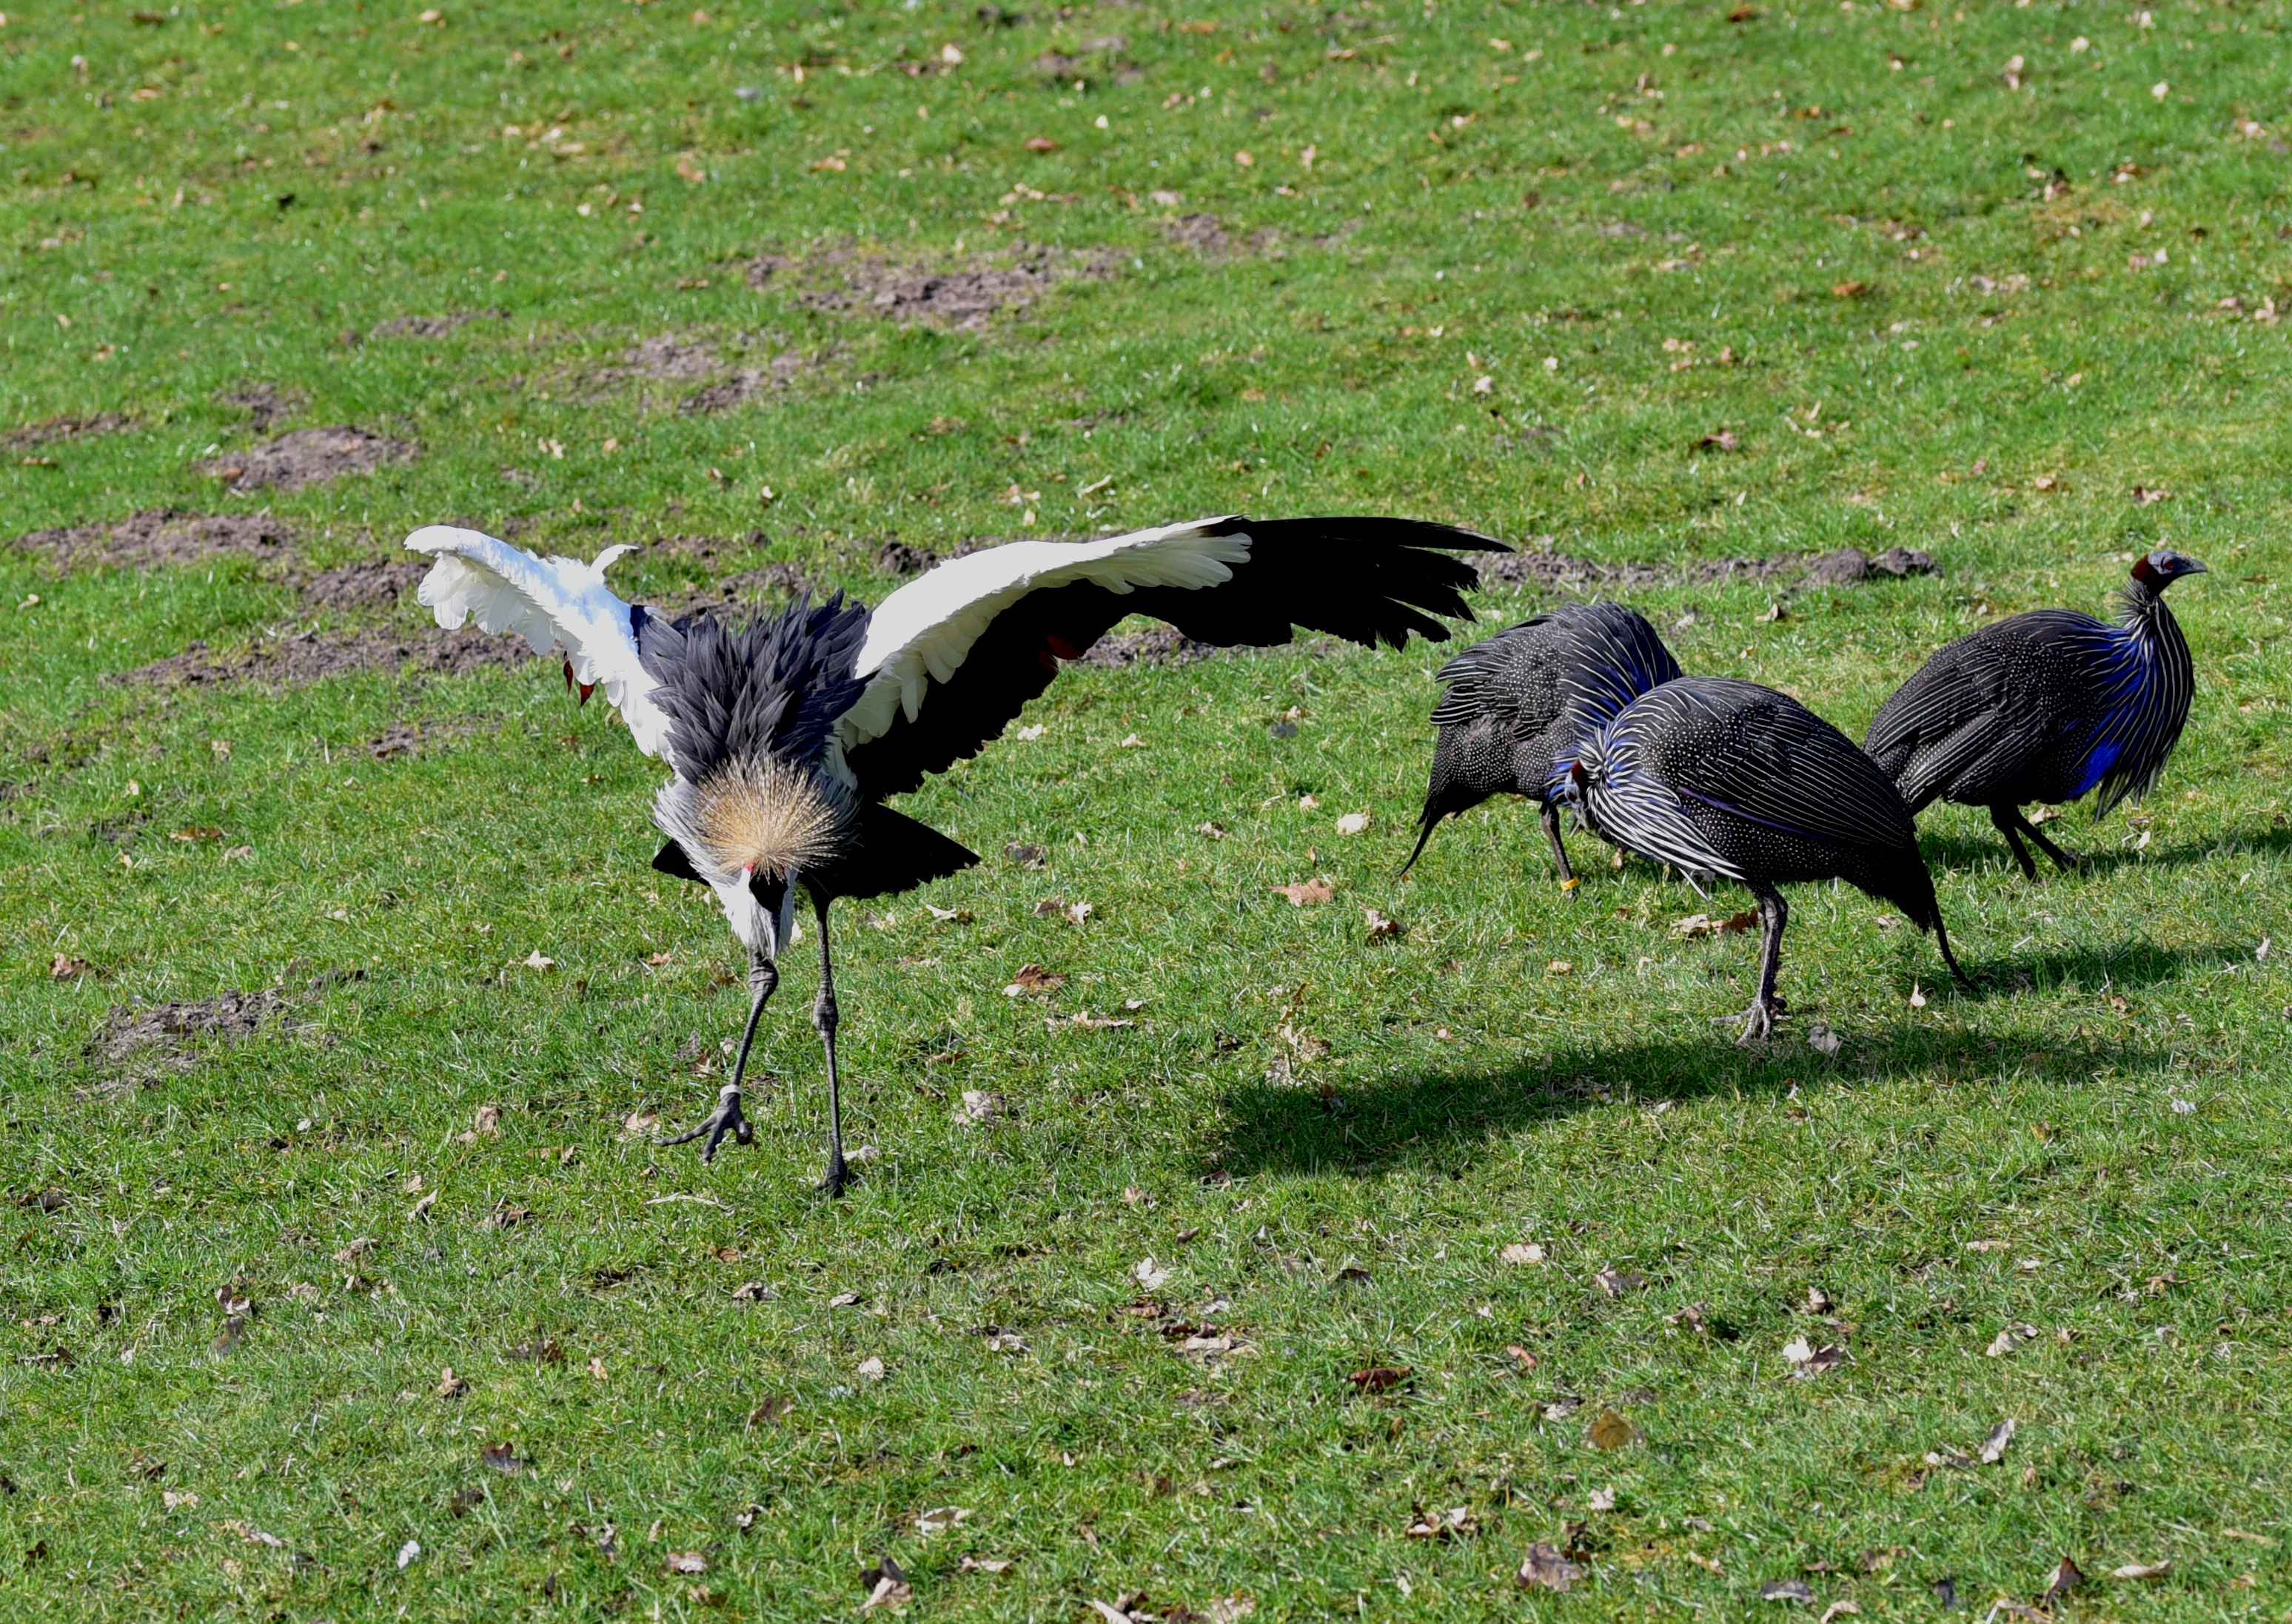
bird, wildlife, dance, beak, feather, fauna, stork, vertebrate, crane, animal world, grey crowned crane, headdress, balearica pavonina, ciconiiformes